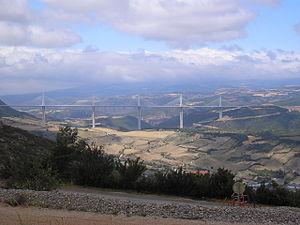
Le Viaduc de Millau (Aveyron), vu du Causse du Larzac
Midi-Pyrénées est une ancienne région du Sud de la France qui correspondait approximativement à l'ancien Haut-Languedoc. La région s'étendait sur plus de 45 000 km² ce qui en faisait la deuxième plus vaste région de France derrière la Guyane et la première de métropole. Sa plus grande ville était Toulouse, qui était également sa préfecture et le siège de son conseil régional.